Mexican art

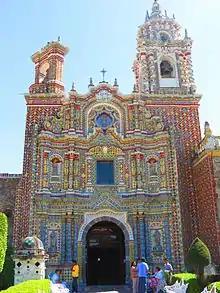
Church of San Francisco Acatepec with Baroque Talavera tiling

Baroque painting became firmly established in Mexico by the middle of the 17th century with the work of Spaniard Sebastián López de Arteaga. His painting is exemplified by the canvas called "Doubting Thomas" from 1643. In this work, the Apostle Thomas is shown inserting his finger in the wound in Christ's side to emphasize Christ's suffering. The caption below reads "the Word made flesh" and is an example of Baroque's didactic purpose.